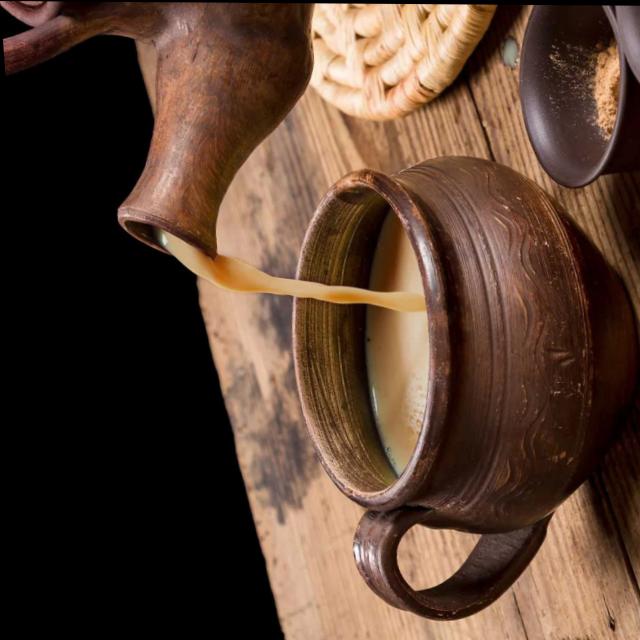
Dish: chai